Neverne Bebe

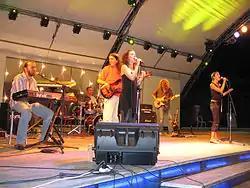
Neverne Bebe performing in Budva in 2005

In 2005, Ivanišević was replaced by Vladimir Ružičić. In 2006, the band performed as the opening band on Toto concert in Belgrade's Tašmajdan Stadium, and during the following year released their fifth album. "...Iza oblaka" ("...Beyond the Clouds"). The album featured the ballad "Boje duge" ("Colors of the Rainbow") recorded with Parni Valjak frontman Aki Rahimovski. In 2008, the band performed as an opening act on Lenny Kravitz concert in Belgrade Arena.